Underground Luxury

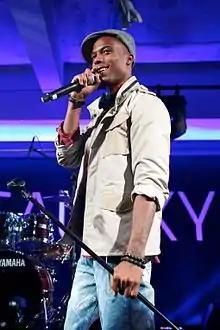
B.o.B. executive produced the album.

In the October 2013, interview with "Rolling Stone", B.o.B also spoke about why he decided to release "Ready", as the album's second single, saying: "I feel like it's the season where everybody's going back to school and football is back in season, which is one of my favorite sports, so I just felt like it was a great song for the time. Then me and Future, we're both from the east side [of Atlanta] so it felt like a real necessary move to make. What Future brings to the song is just crazy. Future came up with the hook and brought it to me first. I heard it and I loved it and so I spent a couple of days just trying to live with it and letting the music flow. The way I write now, I just try and let the music come to me. I really don't try to force anything, so if I catch something like a vibe or a feeling then I catch something and go with it and let that direct me. I feel like it's a more natural way to finish songs." He went on to add how it was hard to narrow down all the material he recorded for the album, saying: "It's pretty much done. I got enough material to put out two albums if I wanted to but it's really hard to narrow it down 'cause there's so many good songs but I also want to make that overall great album."